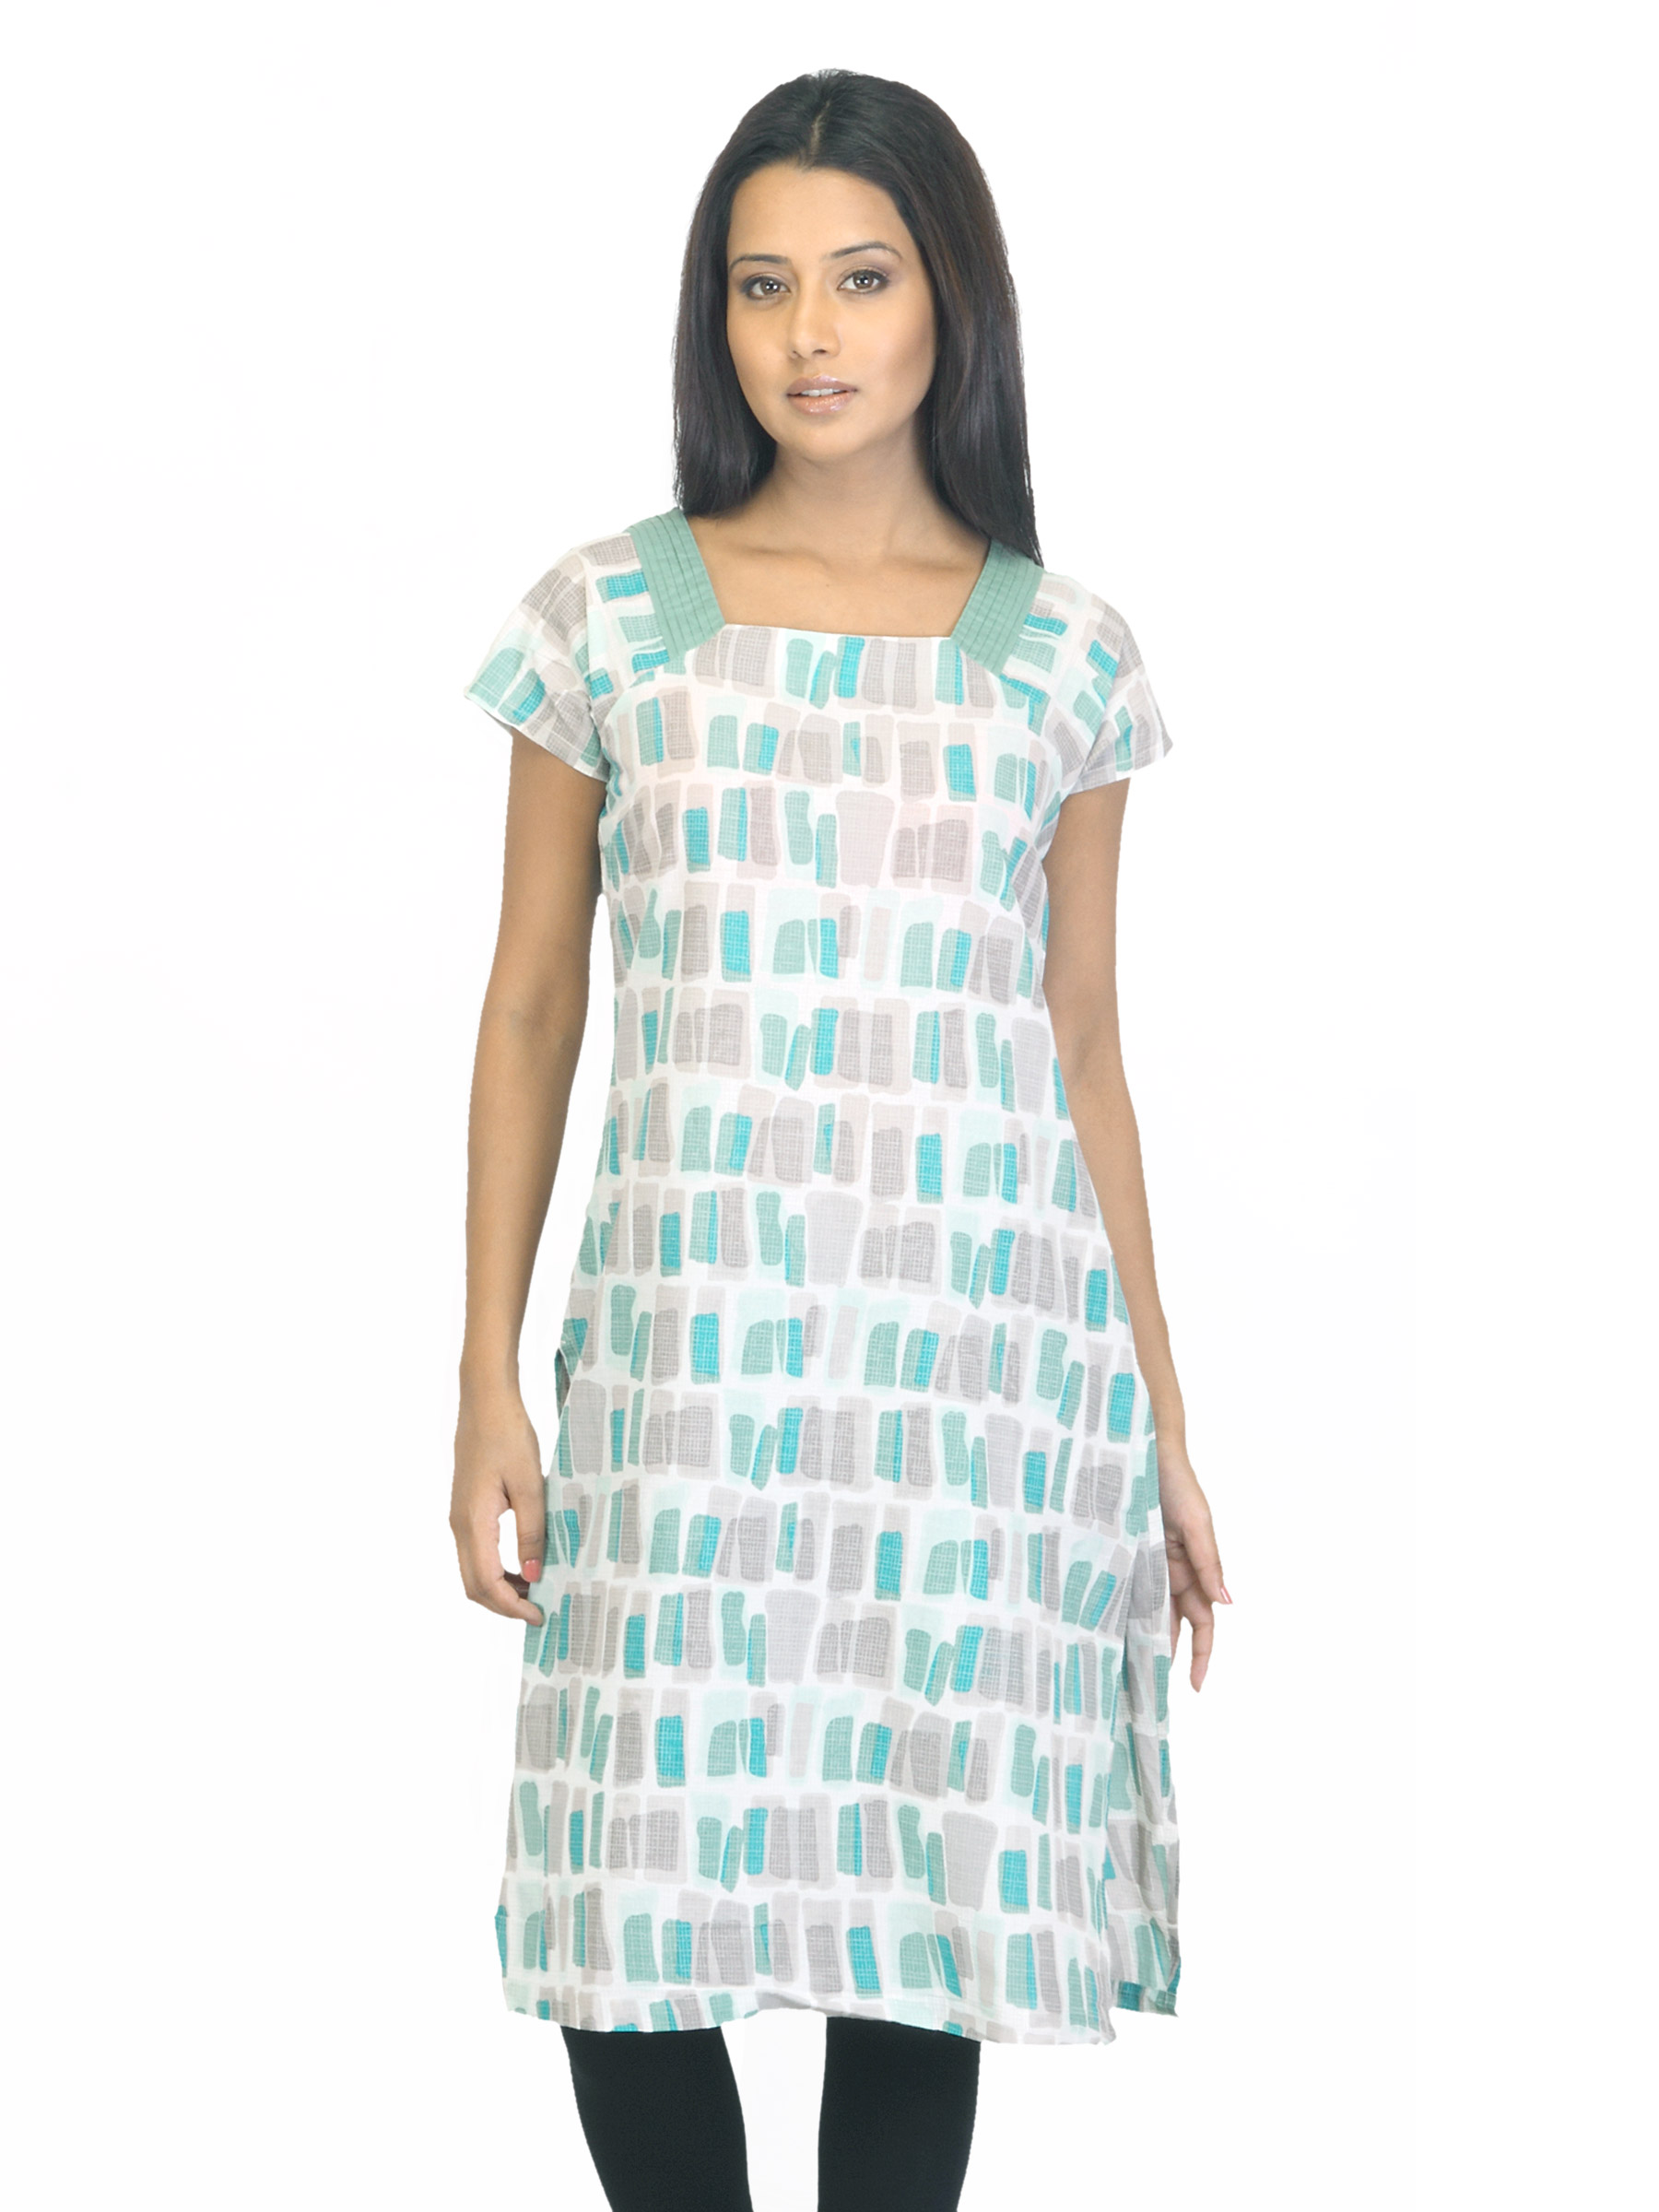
W Women Printed White & Green Kurta
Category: Apparel / Topwear / Kurtas
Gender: Women
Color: White
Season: Summer 2012
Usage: Ethnic